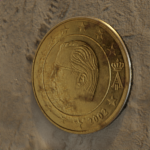
Coin value: 50cents
Country: be
Edition: 2002